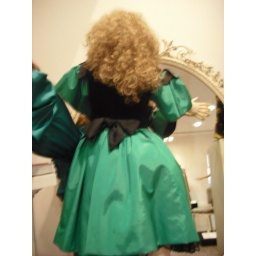
Christian Dior by El Jay cocktail dress in leaf green tafetta with black velvet. 1988.